Cassius M. Shartel

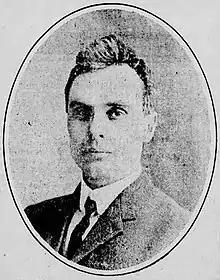
"The Daily Republican" (Monongahela, Pennsylvania), February 5, 1906

Cassius McLean Shartel (April 27, 1860 – September 27, 1943) was a U.S. Representative from Missouri.